Let's Make a Dream

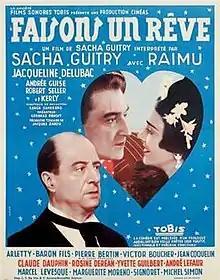
Poster

Let's Make a Dream (French: Faisons un rêve...) is a 1936 French romantic comedy film directed by Sacha Guitry and starring Guitry, Raimu and Jacqueline Delubac. It is an adaptation of the 1916 play of the same title by Guitry. It was shot at the Epinay Studios on the outskirts of Paris, and distributed by the French subsidiary of Tobis Film. The film's sets were designed by the art director Robert Gys.